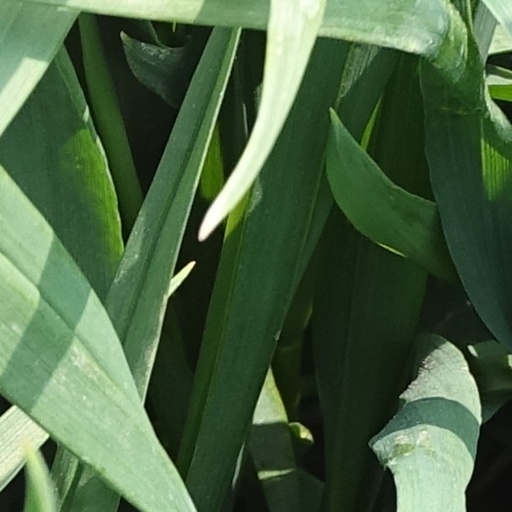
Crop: wheat